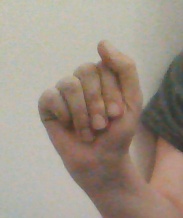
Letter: saad